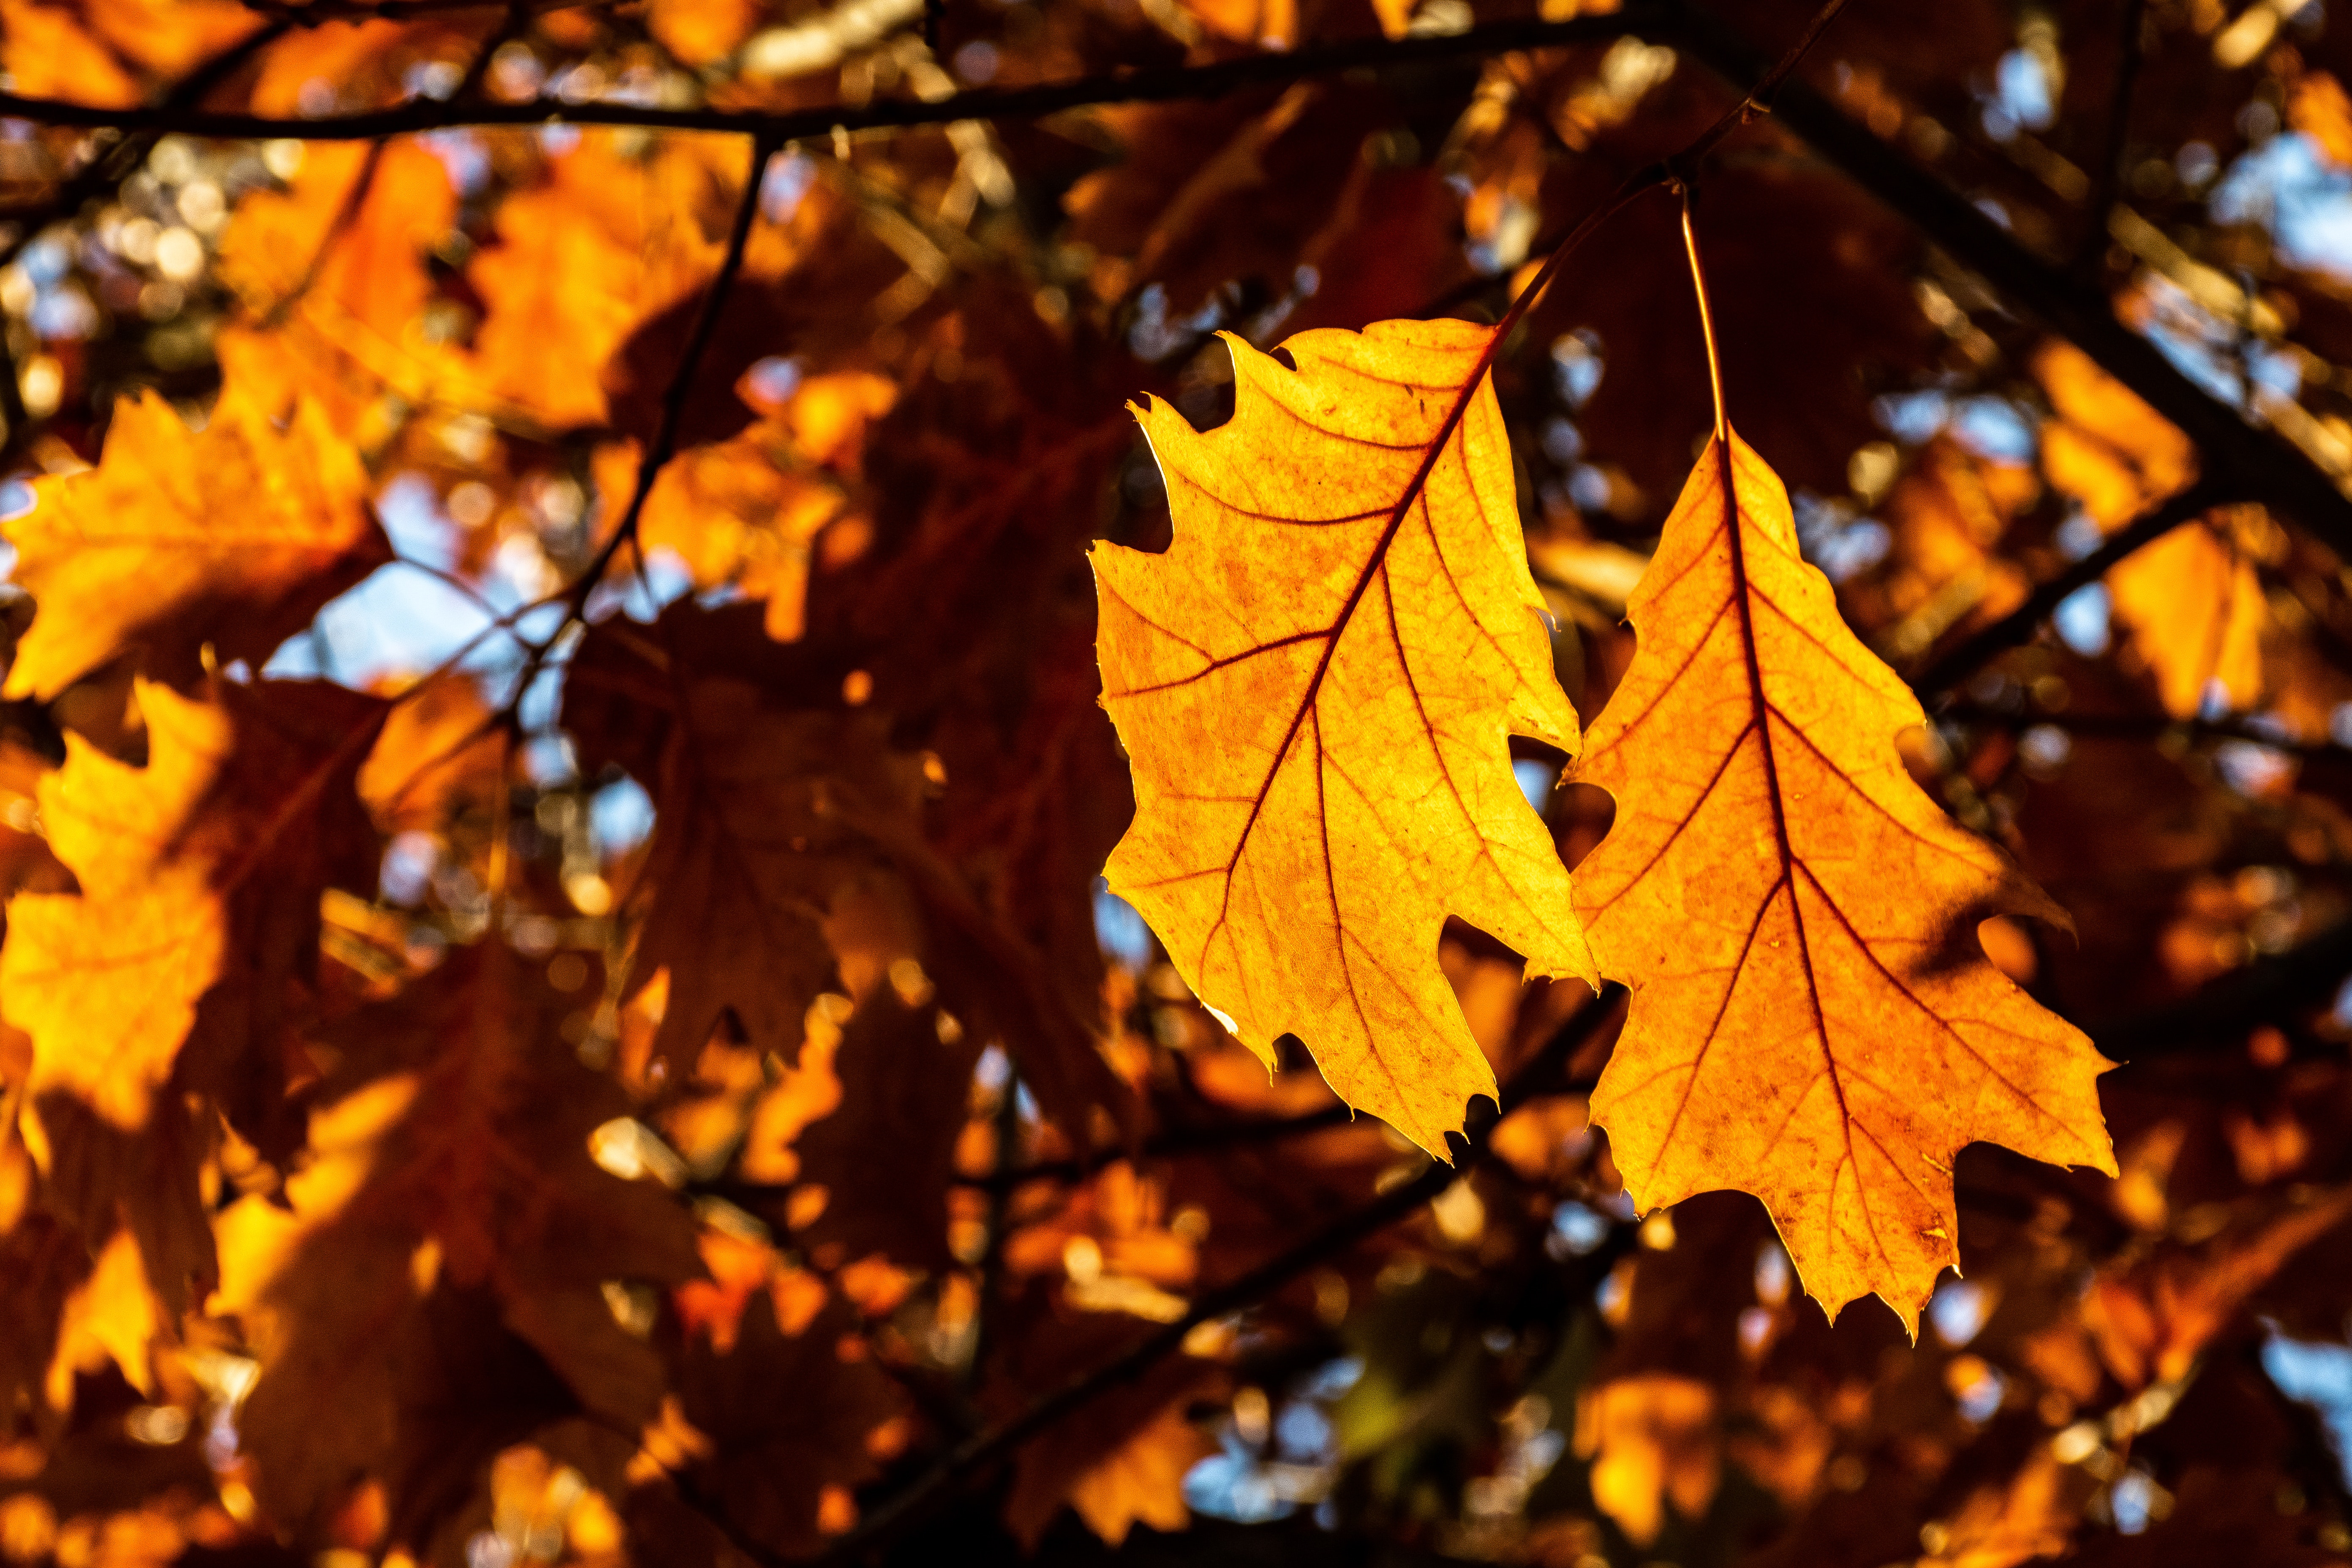
leaf, maple leaf, autumn, yellow, deciduous, branch, tree, sunlight, twig, maple tree, spring, plant, computer wallpaper, plane tree family, sky